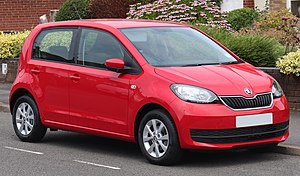
Volkswagen up! / Modelændringer
Volkswagen up! er en mikrobil fra Volkswagen. Den tilhører New Small Family-serien og er i Europa efterfølger for Volkswagen Fox. Produktionen startede i december 2011, og bilen kom på markedet i Tyskland den 3. december 2011 og i hele Europa i april 2012.